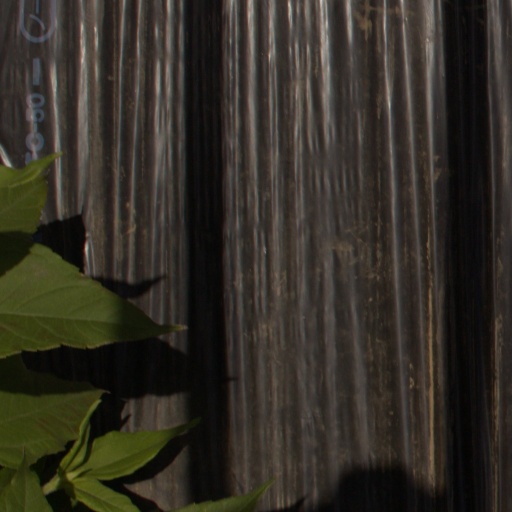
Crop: Jerusalem artichoke